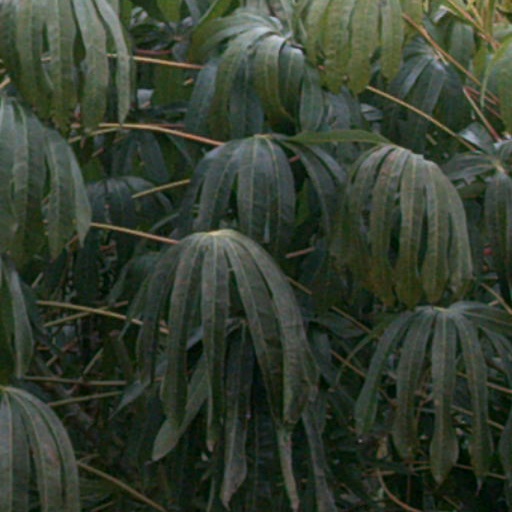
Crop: cassava